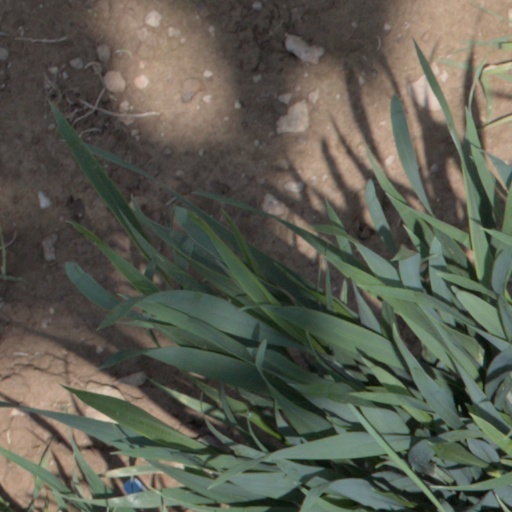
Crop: wheat